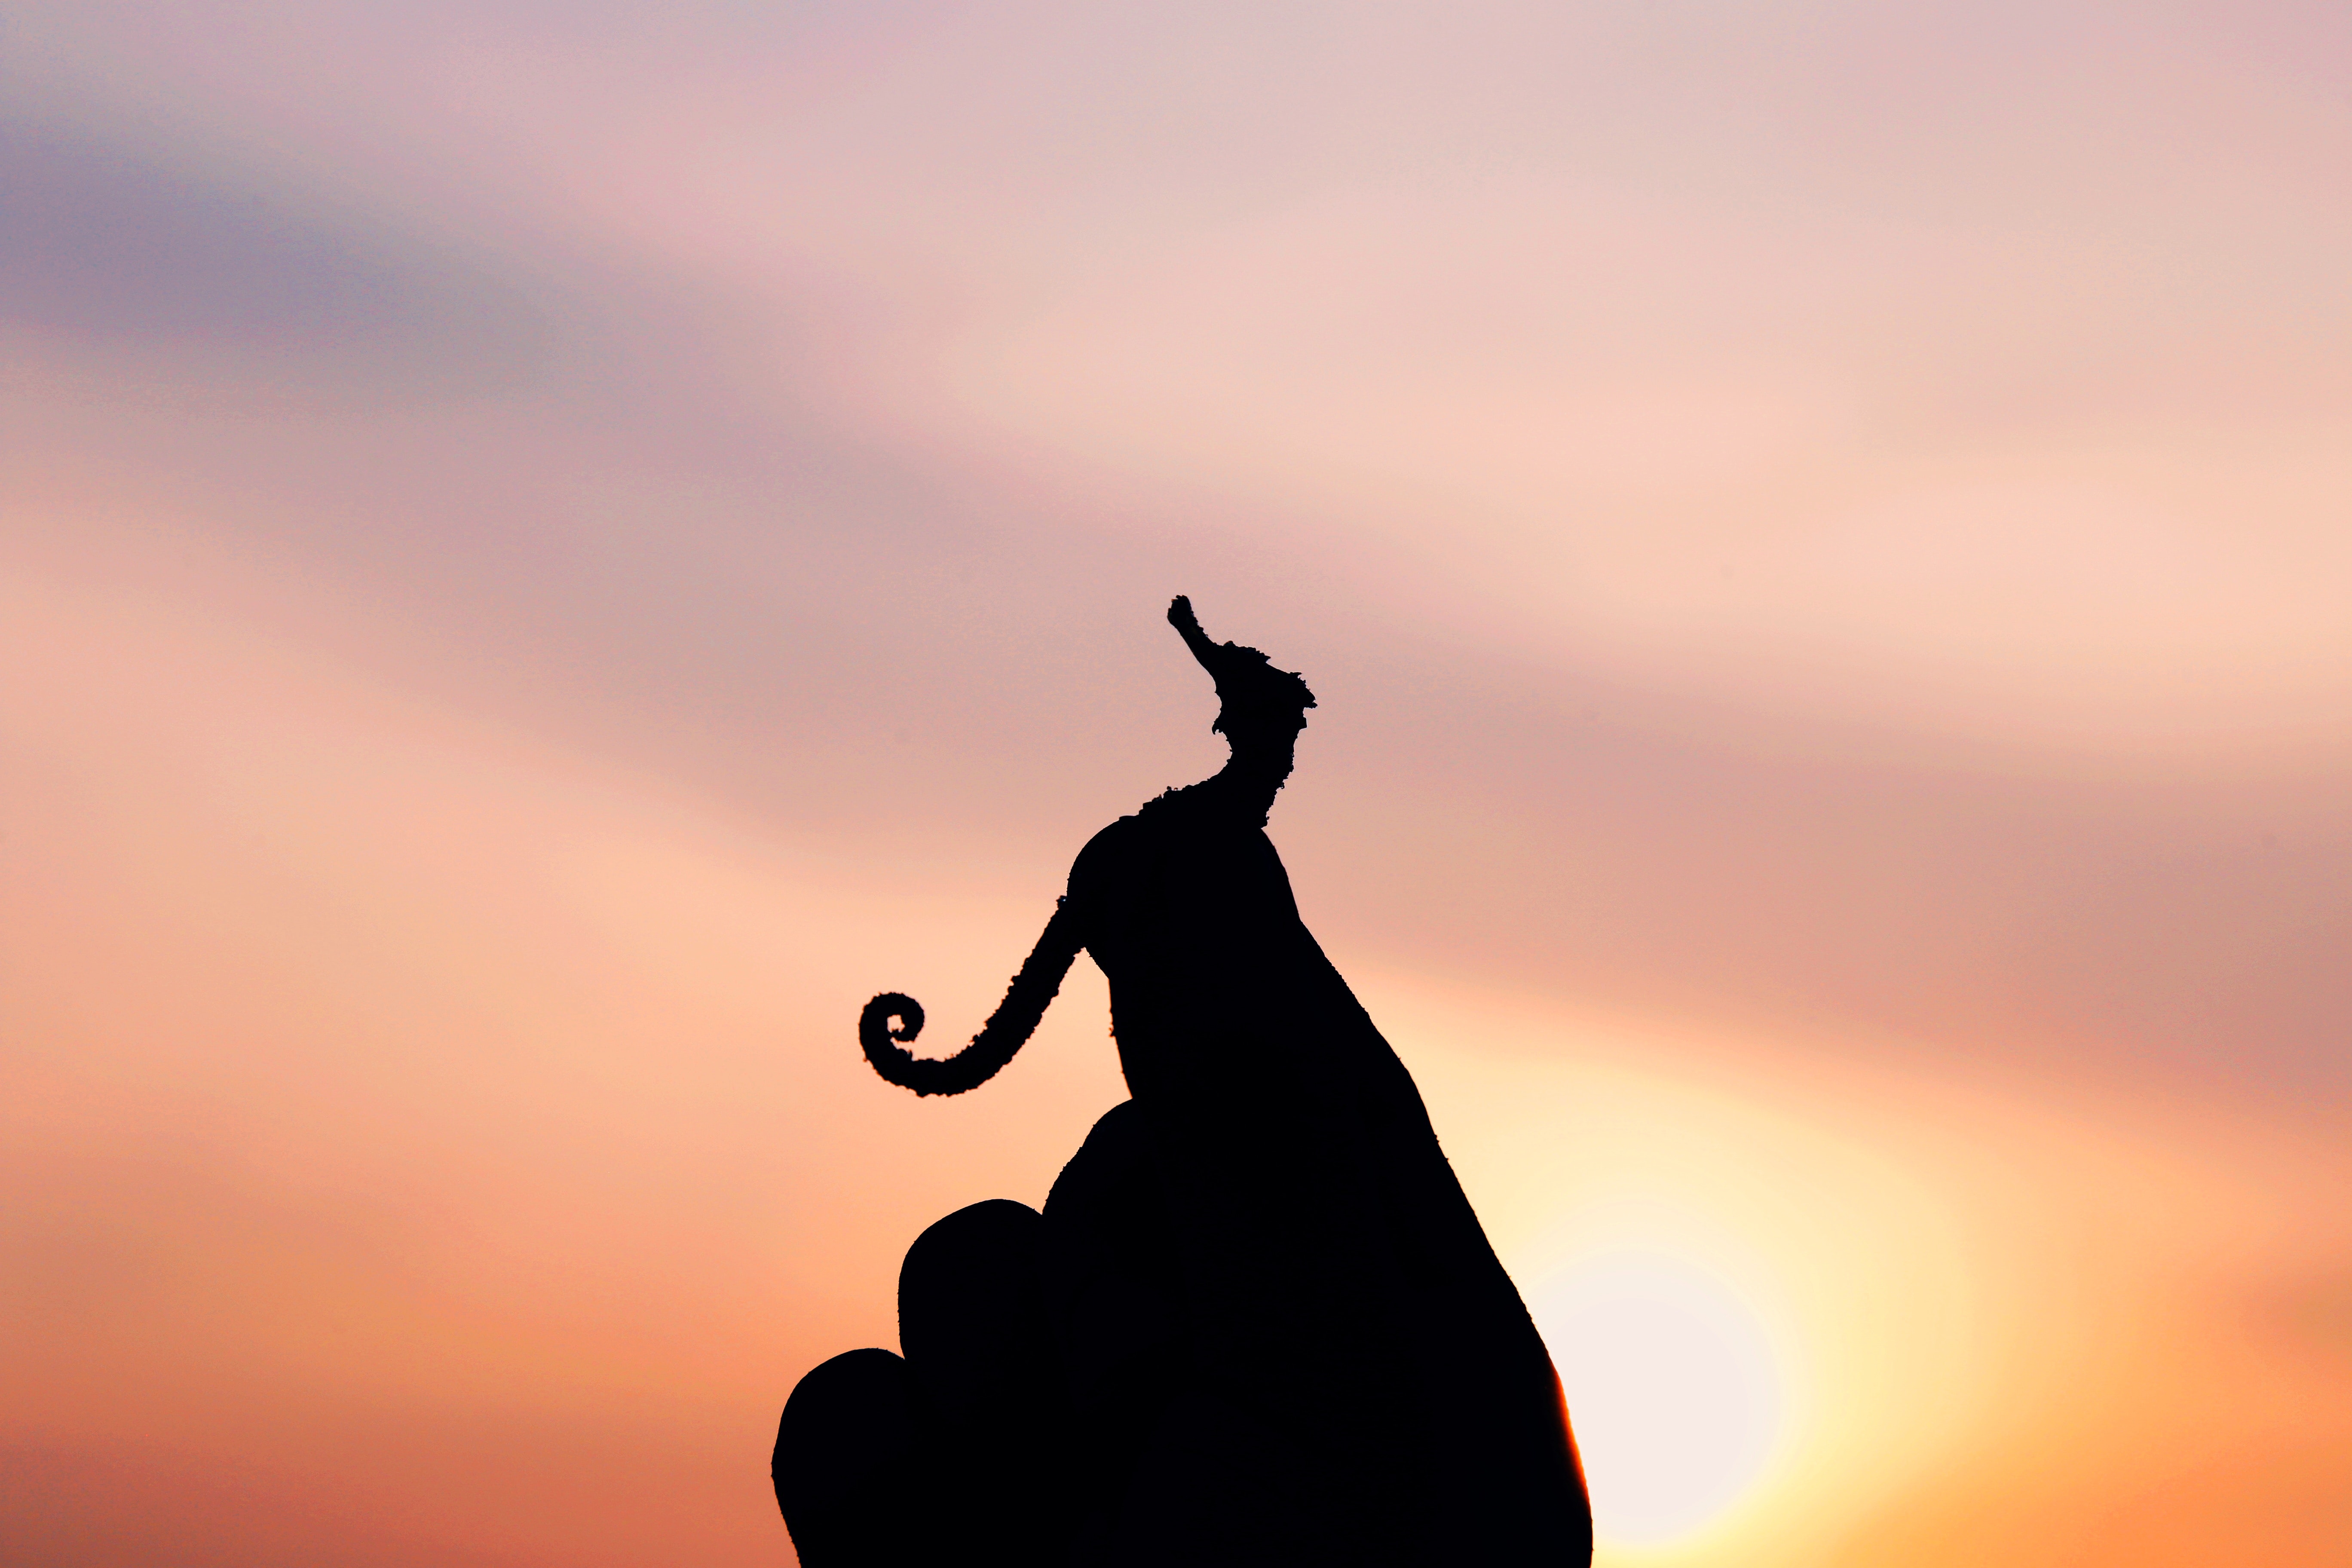
sky, silhouette, backlighting, statue, photography, cloud, happy, sunset, sculpture, evening, stock photography, dusk, shadow, monument, horizon